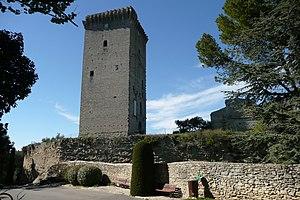
Tour Anglica 14 èmes siècles à Barbentane 2.
Cet article recense les monuments historiques des Bouches-du-Rhône, en France.
Anglic de Grimoard, frère d’Urbain V, vicaire général du diocèse d'Avignon, cardinal-prêtre au titre de Saint-Pierre-aux-Liens, puis cardinal-évêque d’Albano, doyen du collège des cardinaux, dit le cardinal Anglicus.